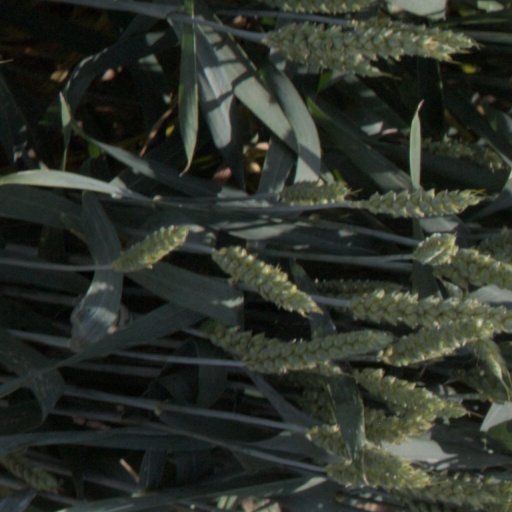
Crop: wheat